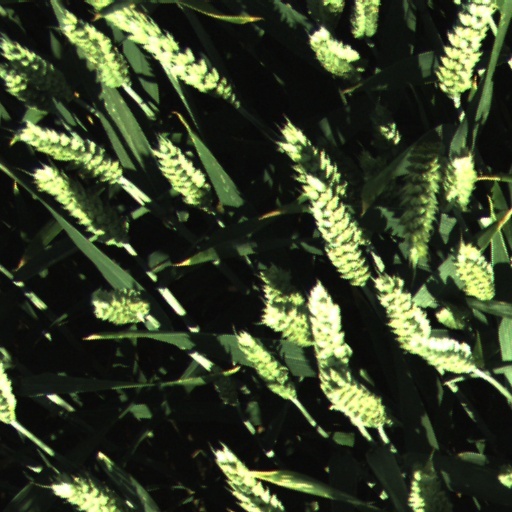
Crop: wheat